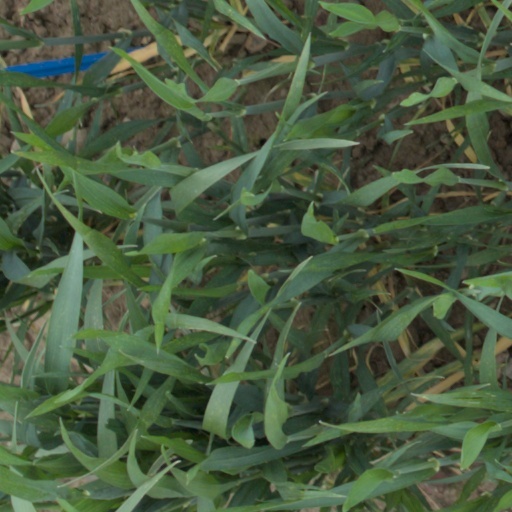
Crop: wheat